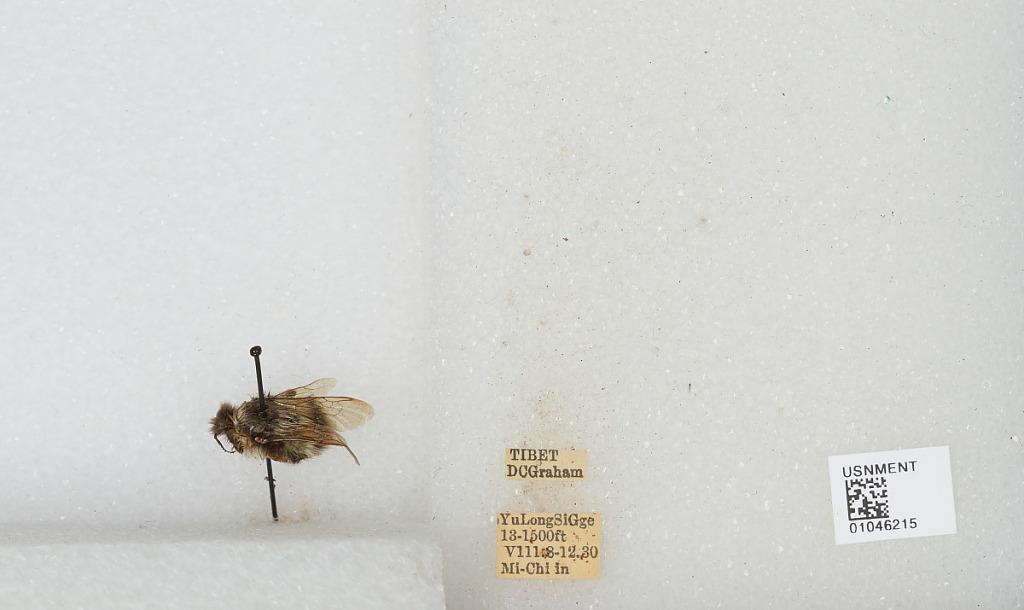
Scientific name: Bombus sp.
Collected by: D. Graham
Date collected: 1930-8-8
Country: China
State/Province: Tibet Autonomous Region
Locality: Mi-Chi in Yu Long Si Gorge